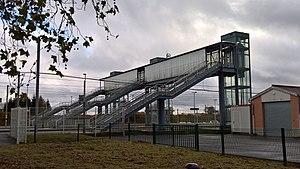
Gare d'Abancourt
La gare d'Abancourt est une gare ferroviaire française de la ligne d'Épinay - Villetaneuse au Tréport - Mers et de la ligne de Saint-Roch à Darnétal-Bifurcation, située sur le territoire de la commune d'Abancourt, dans le département de l'Oise, en région Hauts-de-France.